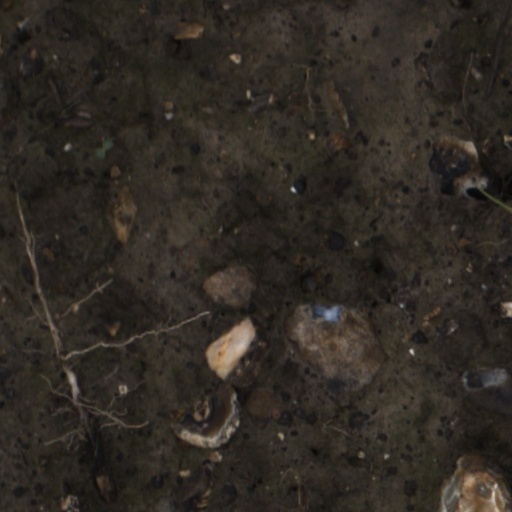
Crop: wheat